María José Pizarro

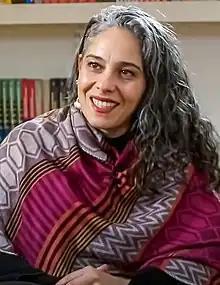

María José Pizarro Rodríguez (born 30 March 1978) is a Colombian artist, activist, and politician. She was a member of the country's Chamber of Representatives from 2018 to 2022, and has been a senator for the Historic Pact since July 2022.